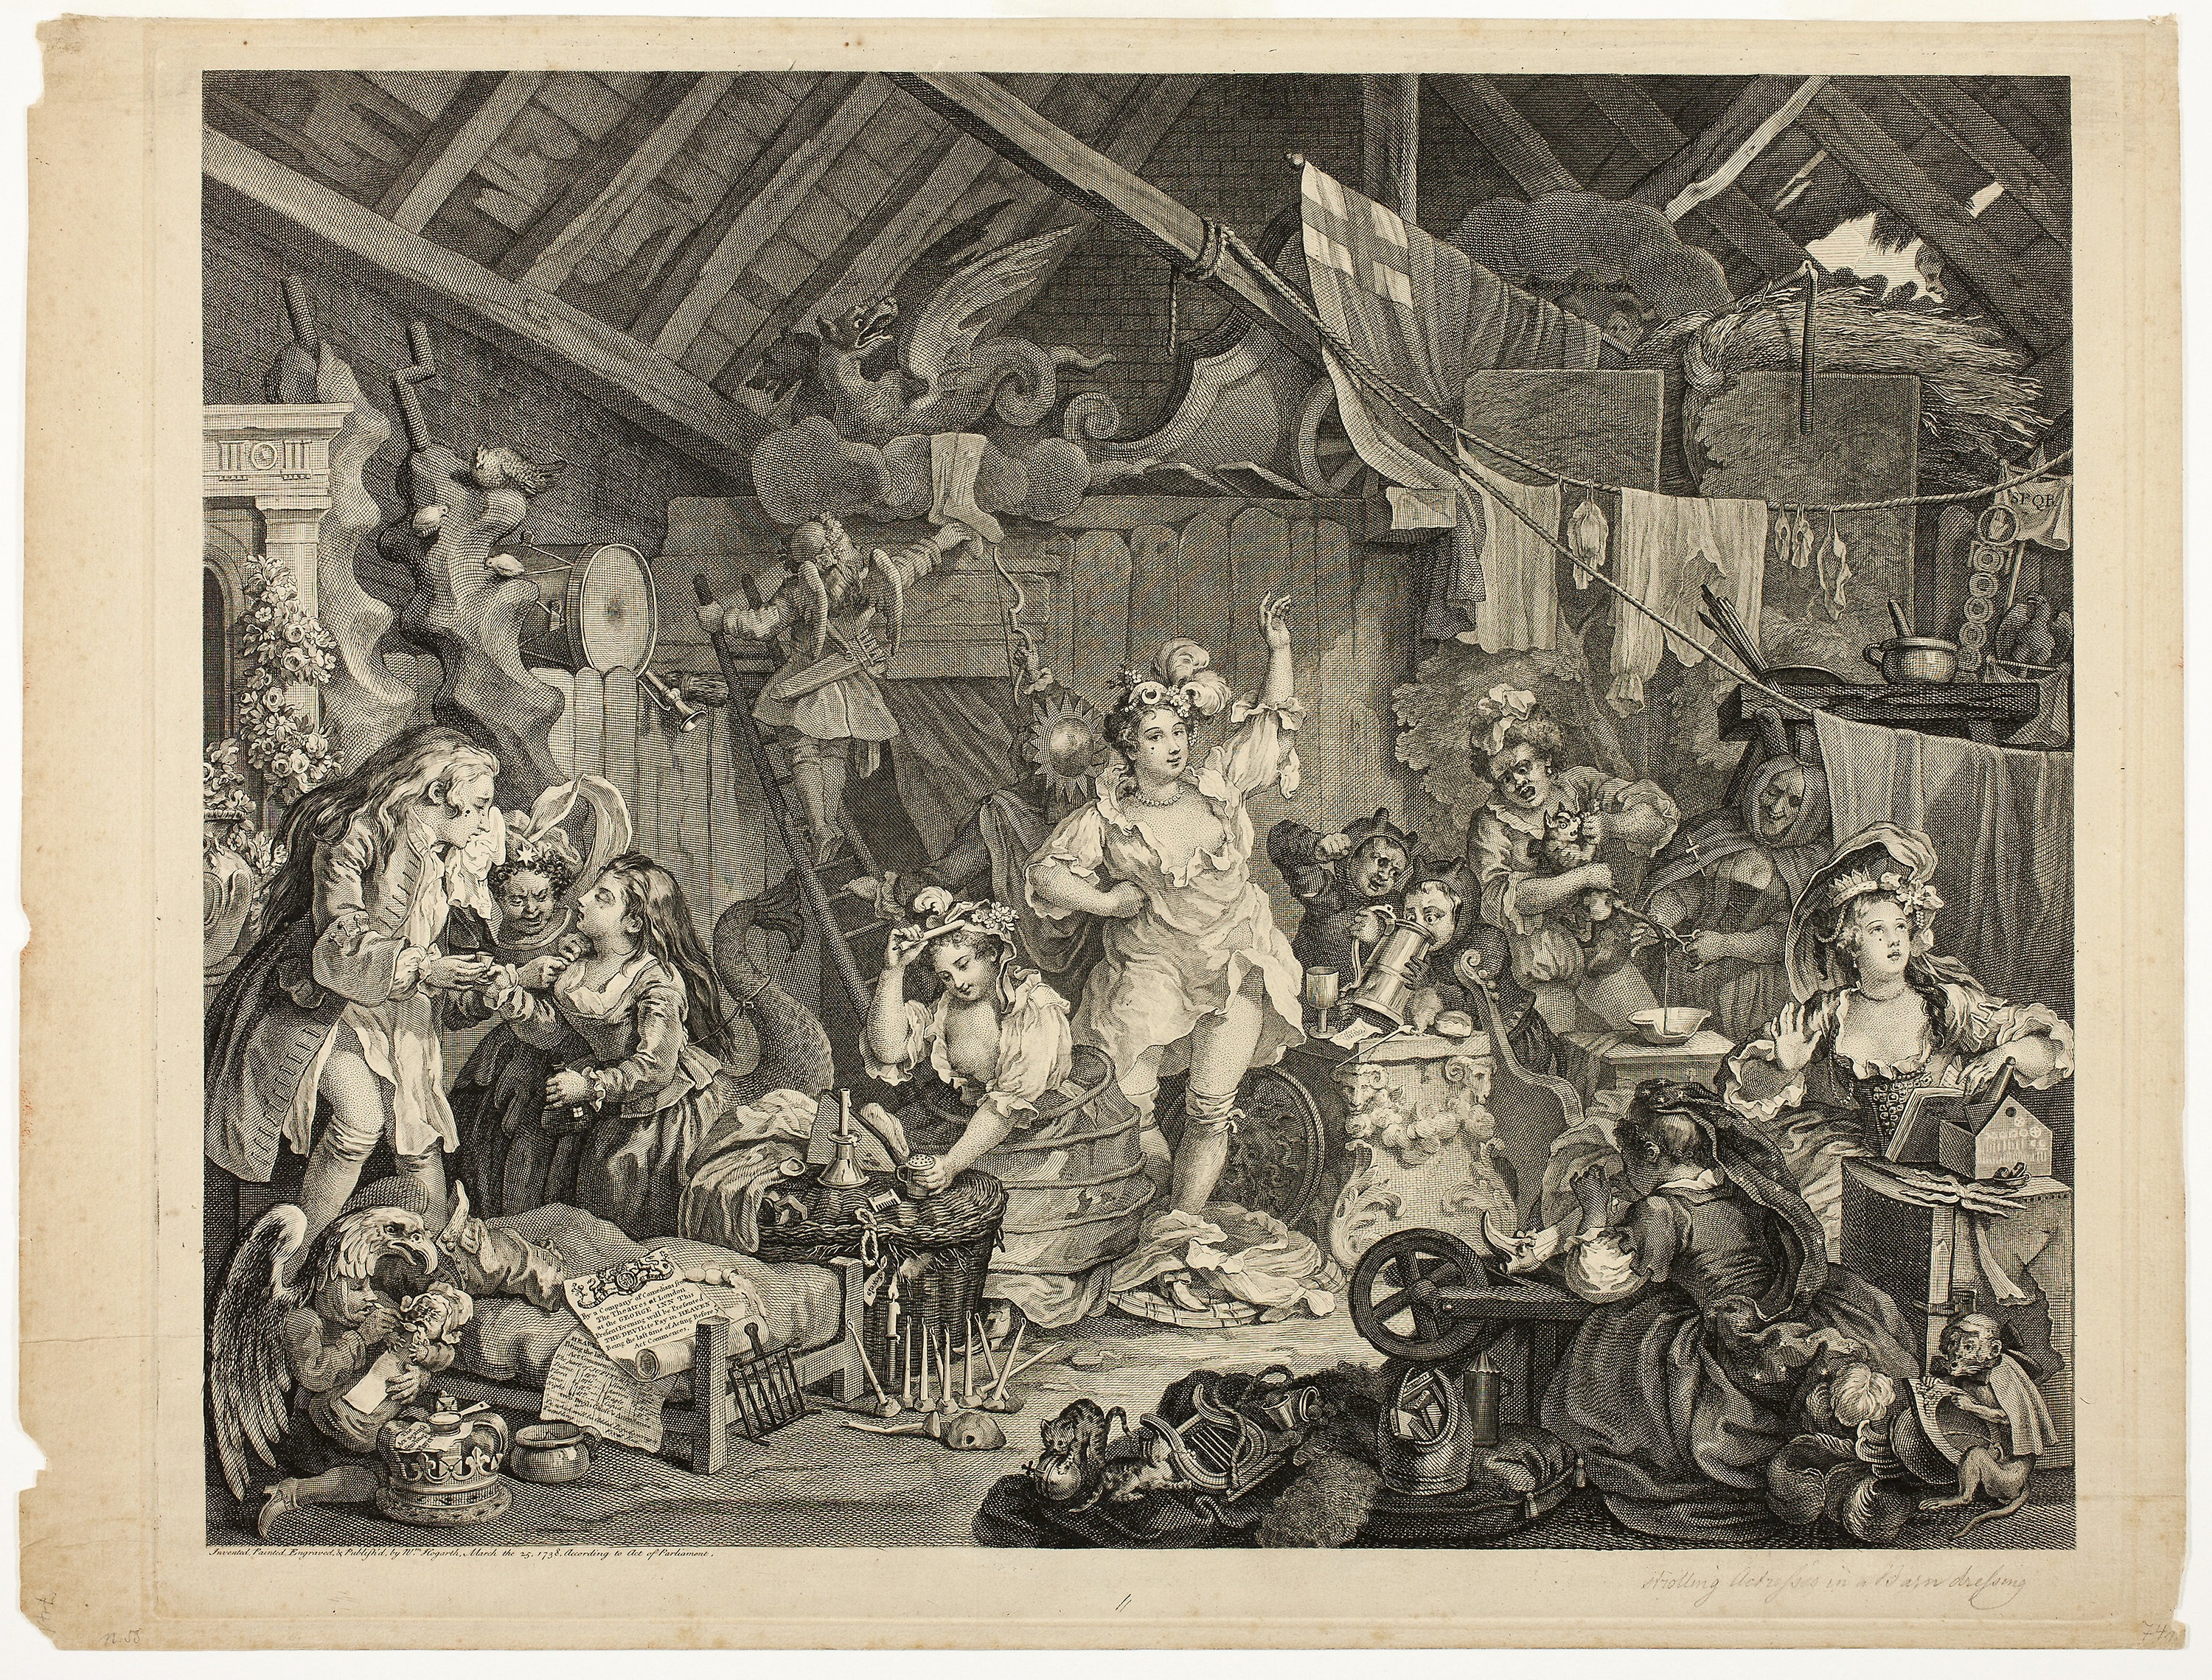
art, history, tapestry, black and white, picture frame, stock photography, ancient history, artwork, visual arts, middle ages